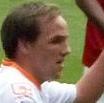
Age: 26